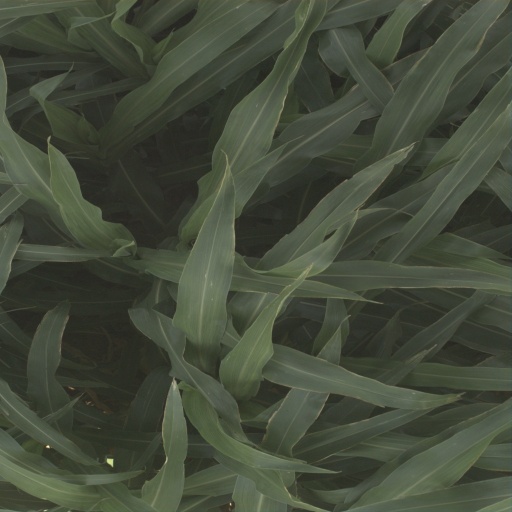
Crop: sorghum